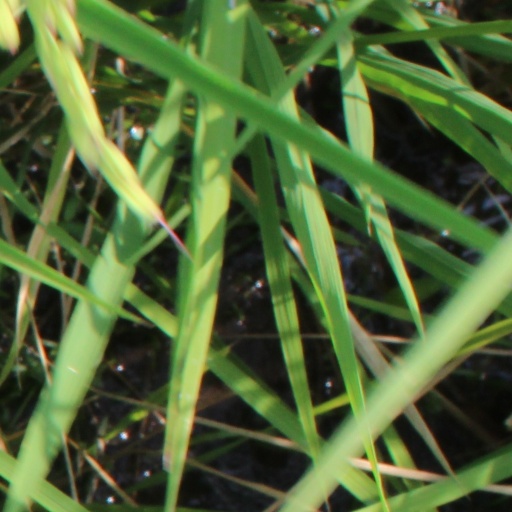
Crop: rice